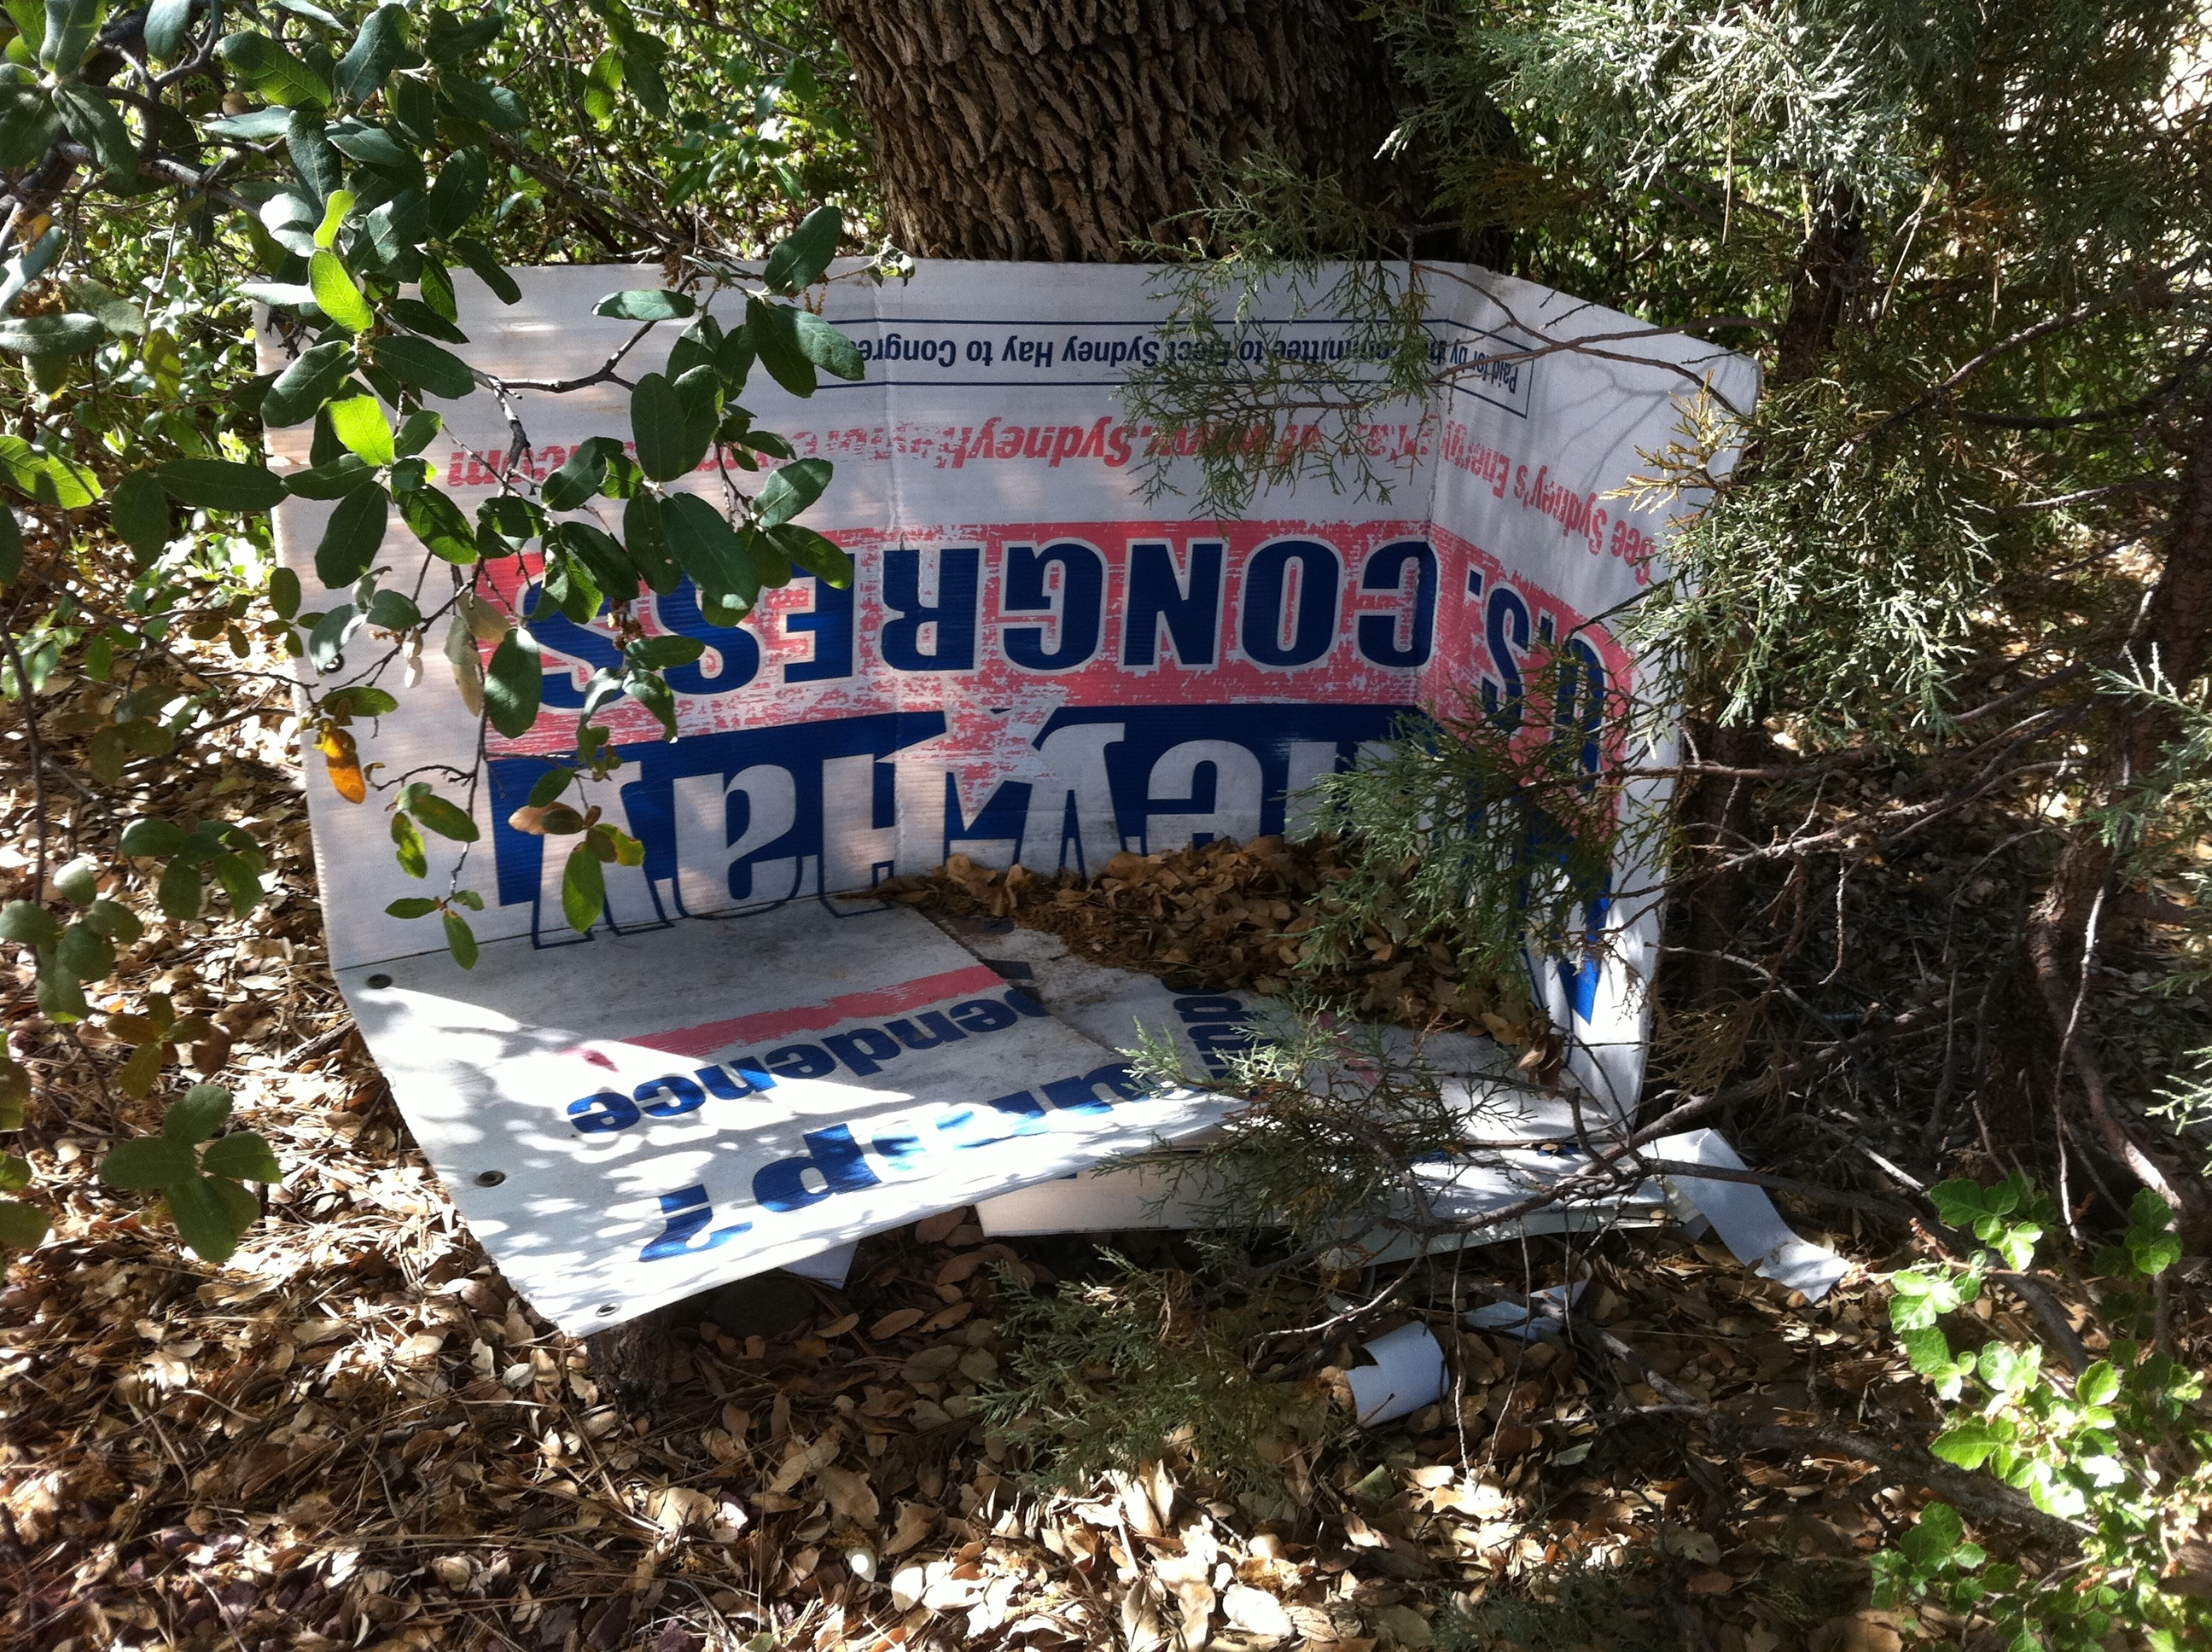
community